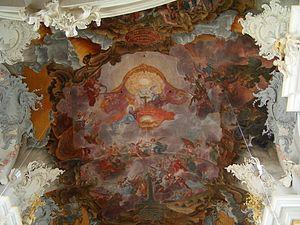
La basilique Saint-Paulin est une église catholique de Trèves en Allemagne dont l'intérieur baroque a été décoré par Balthasar Neumann. L'église a été élevée au rang de basilique mineure en 1958.